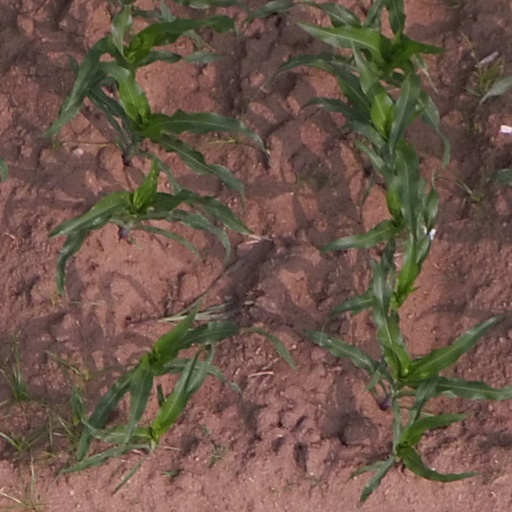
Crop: maize; corn